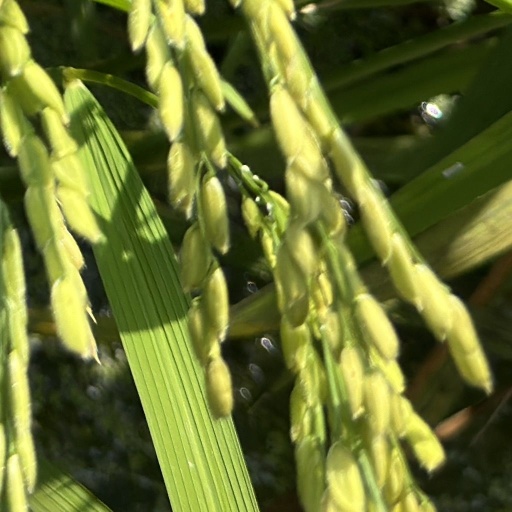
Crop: rice